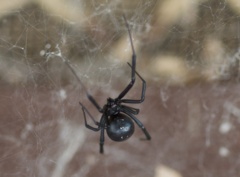
Species: Lactrodectus_hesperus